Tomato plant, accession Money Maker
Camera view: horizontal (90 deg, fisheye); turntable rotation: 330 degrees
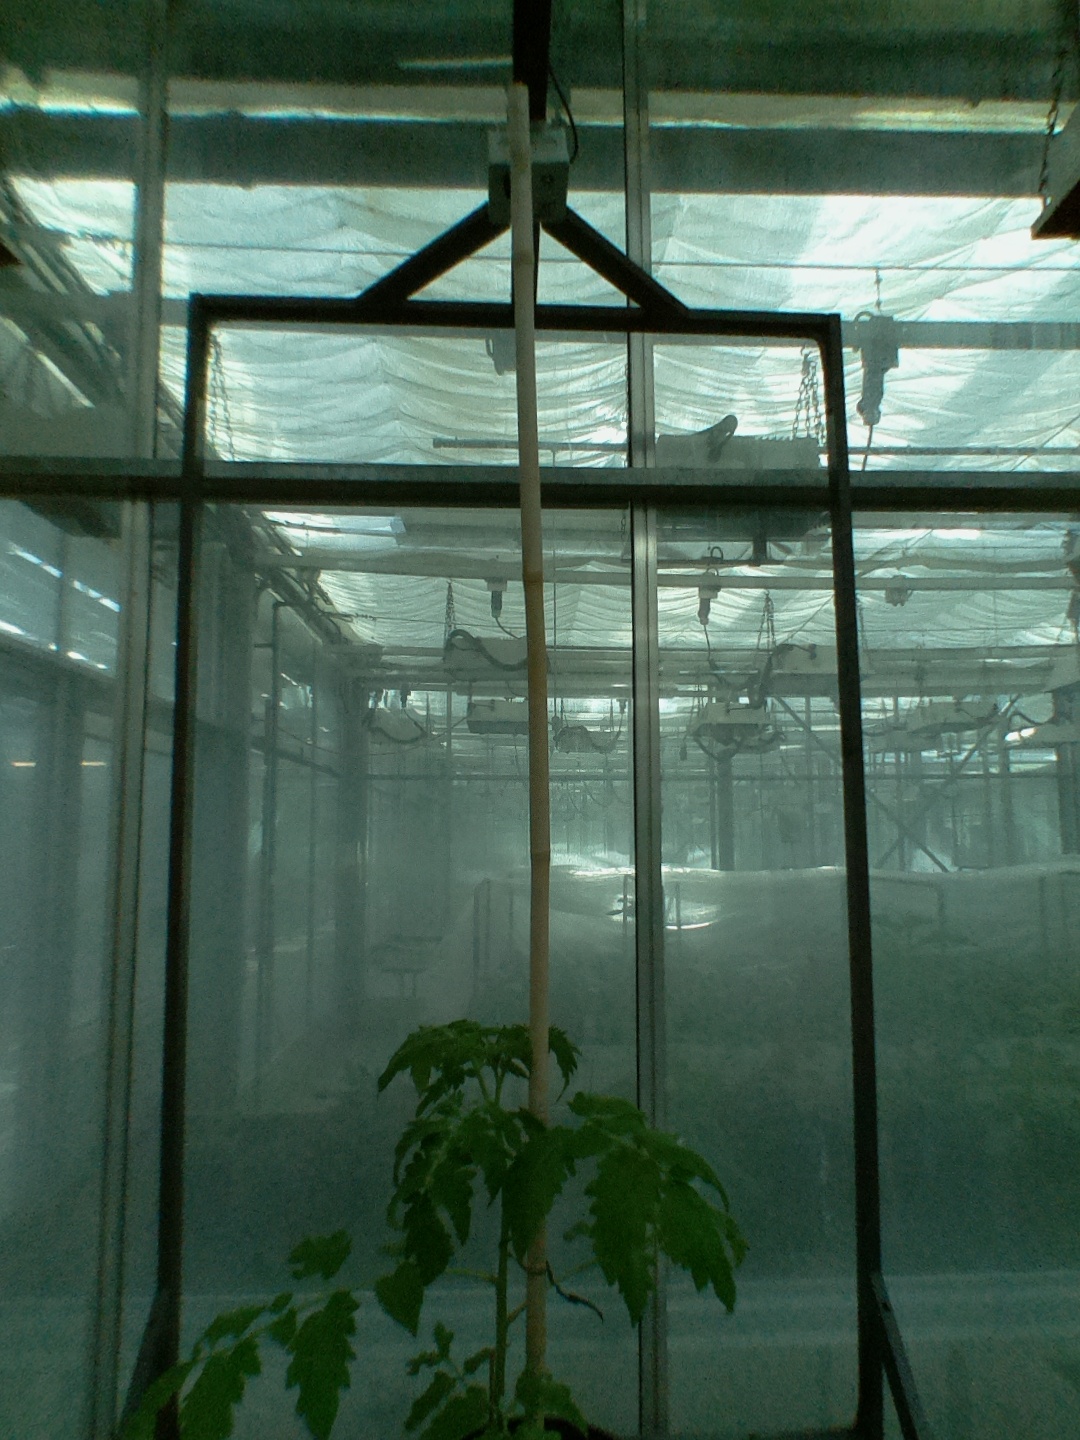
BBCH growth stage 13: 6 of true leaves visible